Christianity in the 4th century

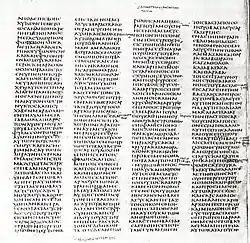
A page from Codex Sinaiticus, א, showing text from Esther. Written "c". 330–360, it is one of the earliest and most important Biblical manuscript. Now at the British Library and other locations, the manuscript was discovered at Saint Catherine's Monastery, in 1844.

The earliest phases of monasticism in Western Europe involved figures like Martin of Tours, who after serving in the Roman legions converted to Christianity and established a hermitage near Milan, then moved on to Poitiers where he gathered a community around his hermitage. He was called to become Bishop of Tours in 372, where he established a monastery at Marmoutiers on the opposite bank of the Loire River, a few miles upstream from the city. His monastery was laid out as a colony of hermits rather than as a single integrated community.